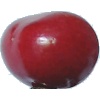
Label: Cherry 2